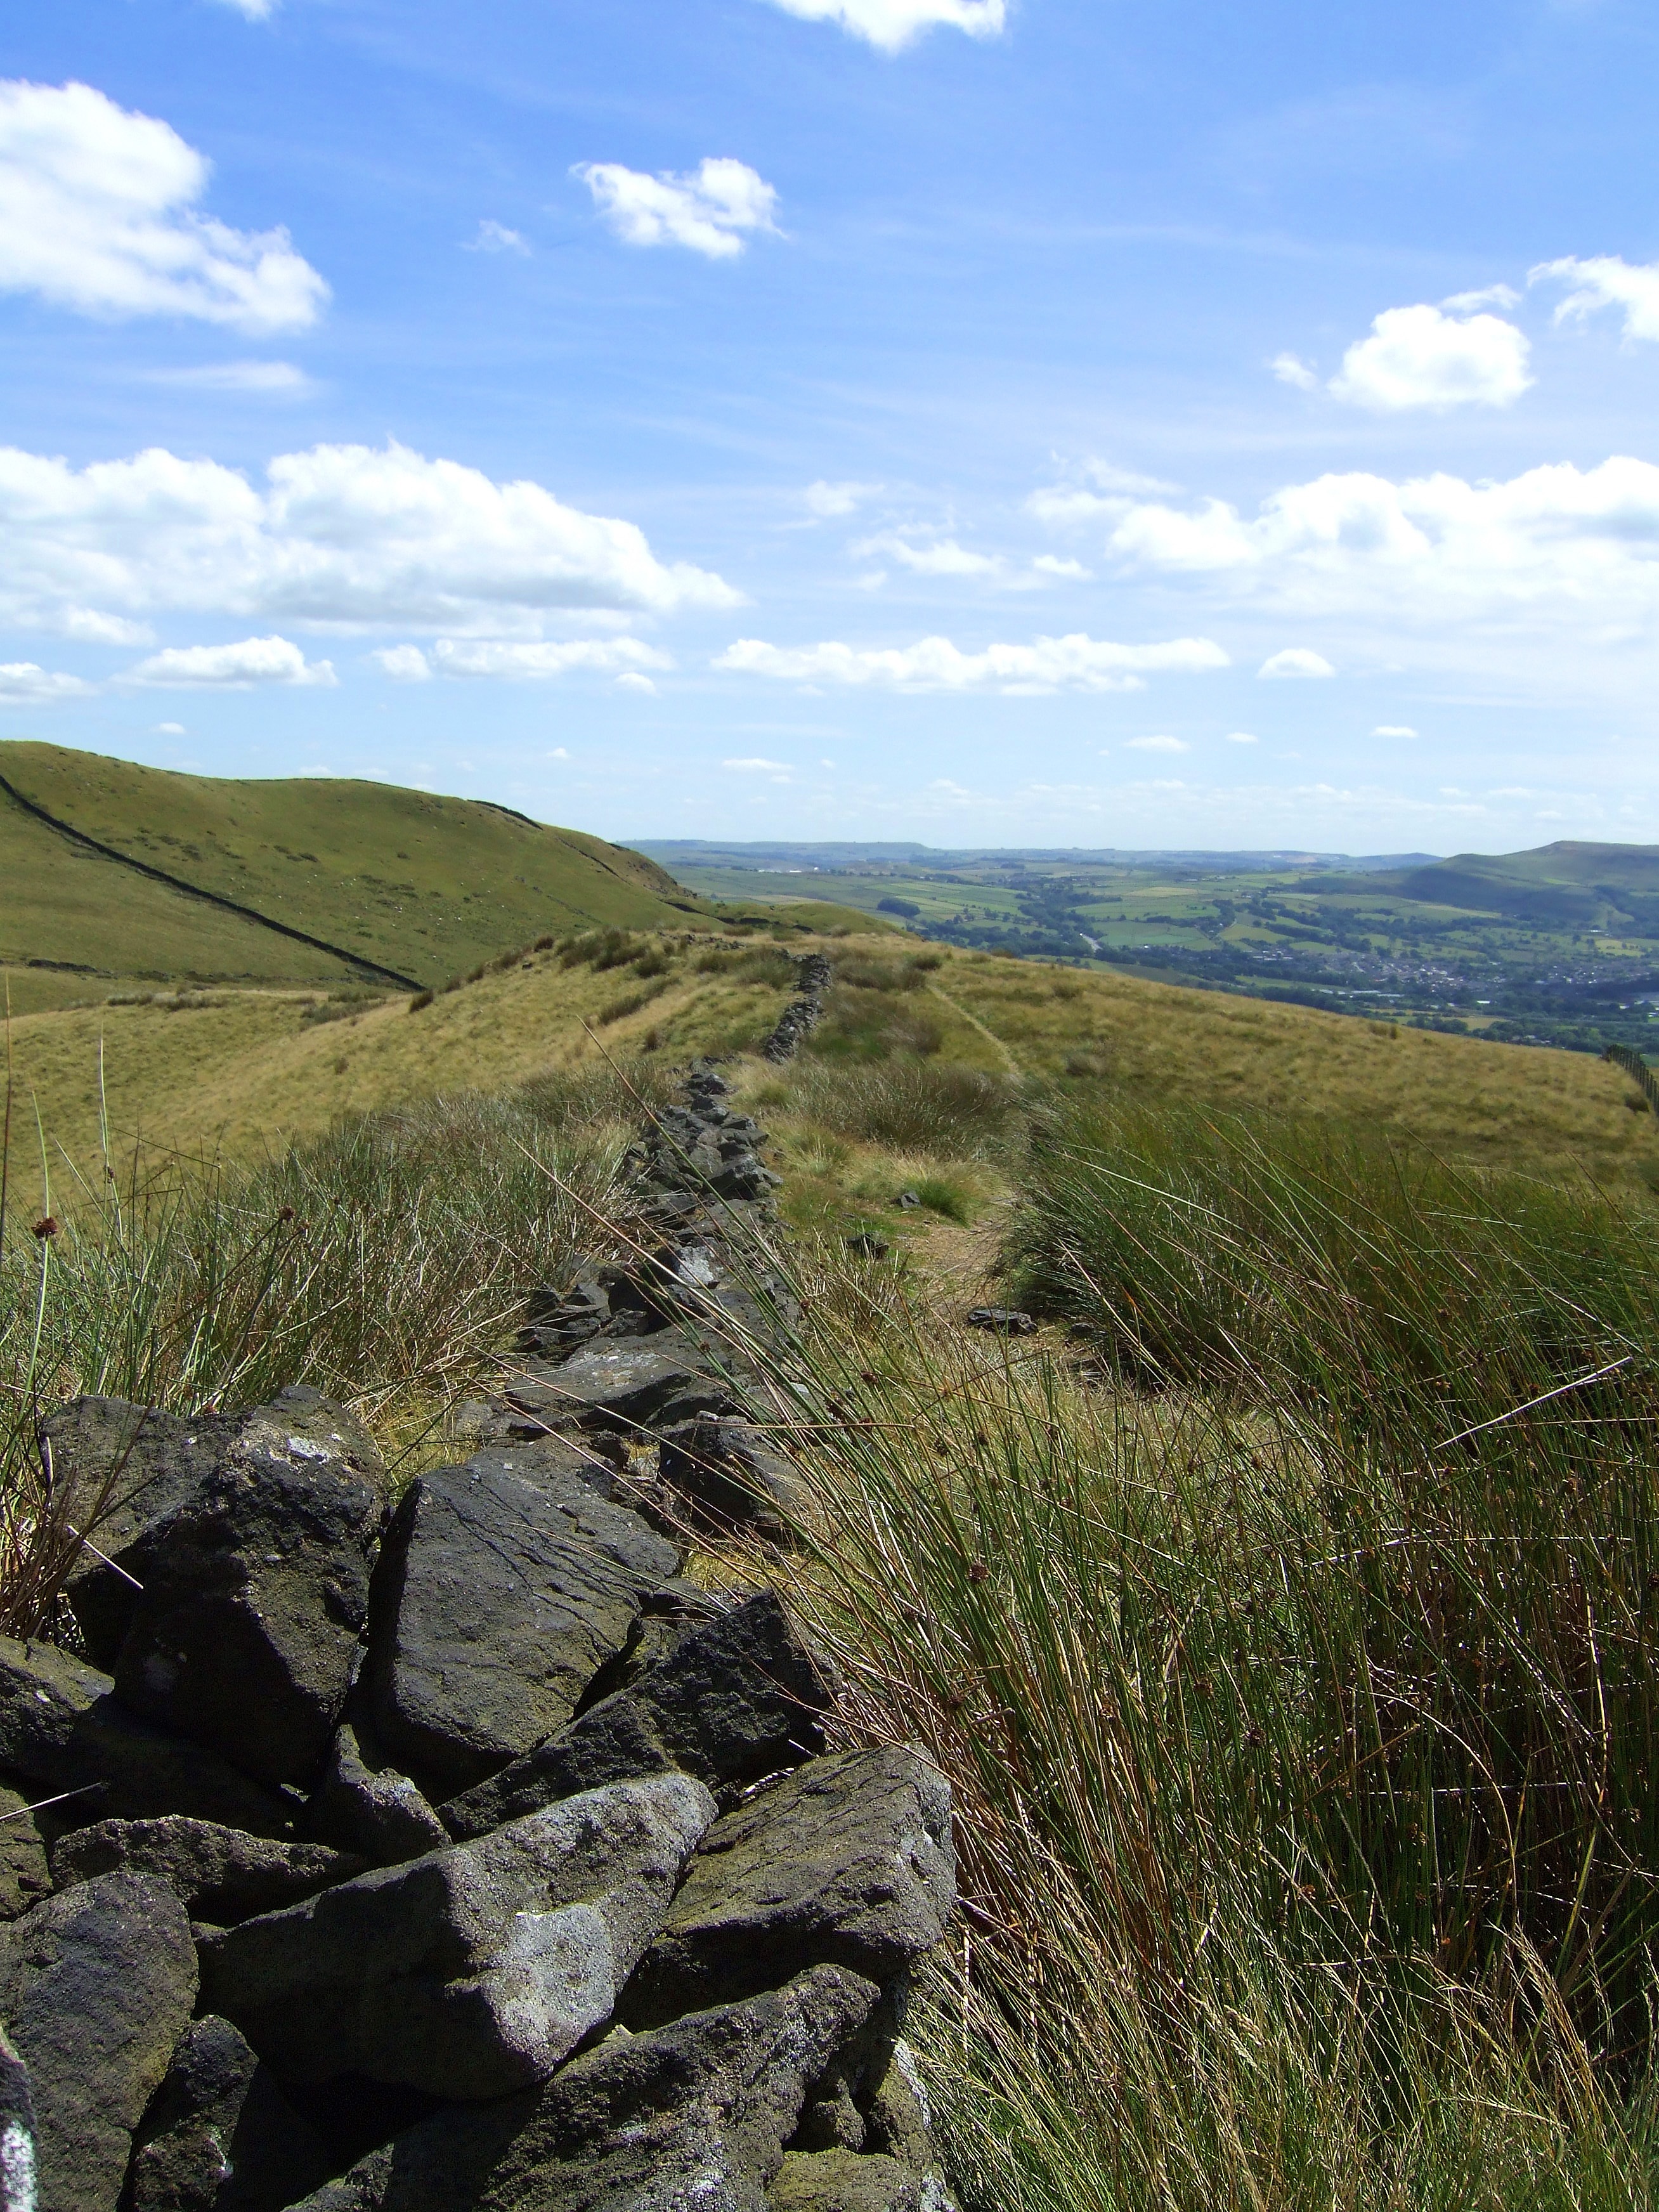
landscape, sea, coast, nature, grass, rock, wilderness, walking, mountain, trail, meadow, prairie, hill, adventure, mountain range, cliff, terrain, ridge, england, geology, grassland, plateau, derbyshire, fell, ecosystem, rural area, peak district, geographical feature, mountainous landforms, english scenery